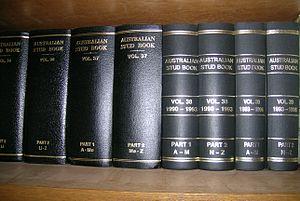
Le registre généalogique, ou livre d'origine, est un registre de recensement d'animaux appartenant à une certaine espèce, sous-espèce, race ou lignée, et dont les parents sont connus. Il existe pour presque toutes les races d'espèces domestiquées : bovines, ovines, porcines, équines, canines, etc.